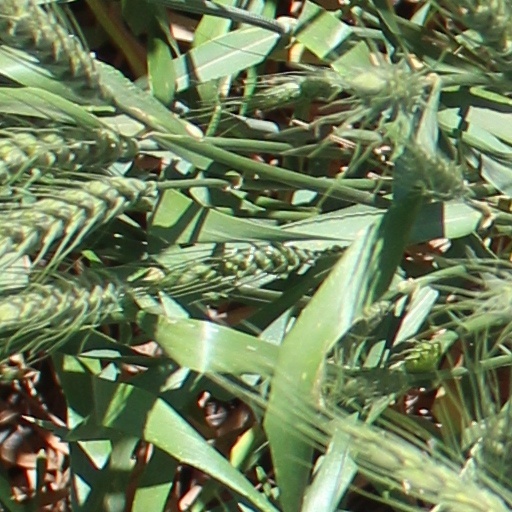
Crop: wheat